Chita District

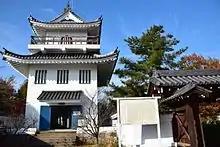
Ōno Castle in the Chita District of Owari Province

As of October 1, 2019, the district had an estimated population of 160,542 with a density of 968 persons per km. Its total area was 165.84 km.